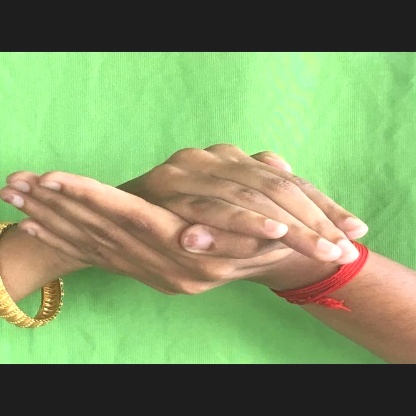
Mudra: Samputa